Cherokee military history

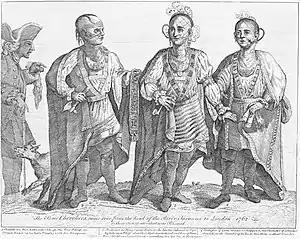
A commander at Fort Patrick Henry sent Henry Timberlake on a peace mission as a token of friendship after the Anglo-Cherokee War. Timberlake later brought three Cherokee warriors ("pictured") to London in 1765.

After hearing reports of French fort-building plans in Cherokee territory (as they had Fort Charleville at the Great Salt Lick, now Nashville, Tennessee), the British built forts of their own: Fort Prince George near Keowee (in South Carolina), and Fort Loudoun, near Chota, in 1756. That year the Cherokee aided the British in the French and Indian War, but serious misunderstandings between the allies quickly arose. In 1760 the Cherokee besieged both British forts, forcing a relief army to retire at the Battle of Echoee and eventually capturing Fort Loudoun. The British retaliated by launching expeditions which destroyed 15 Cherokee settlers in 1761, though a peace treaty was signed by the end of the year. King George III's Royal Proclamation of 1763 forbade British settlement west of the Appalachian crest, attempting to temporarily protect the Cherokee from encroachment, but enforcement was difficult.